Because I Love You (1928 film)

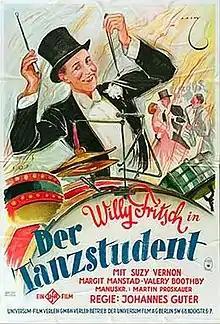

Because I Love You or The Dance Student is a 1928 German silent film directed by Johannes Guter and starring Fritz Alberti, Suzy Vernon, and Valerie Boothby.